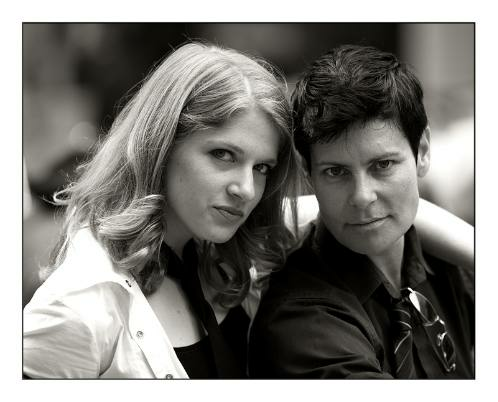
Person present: Yes